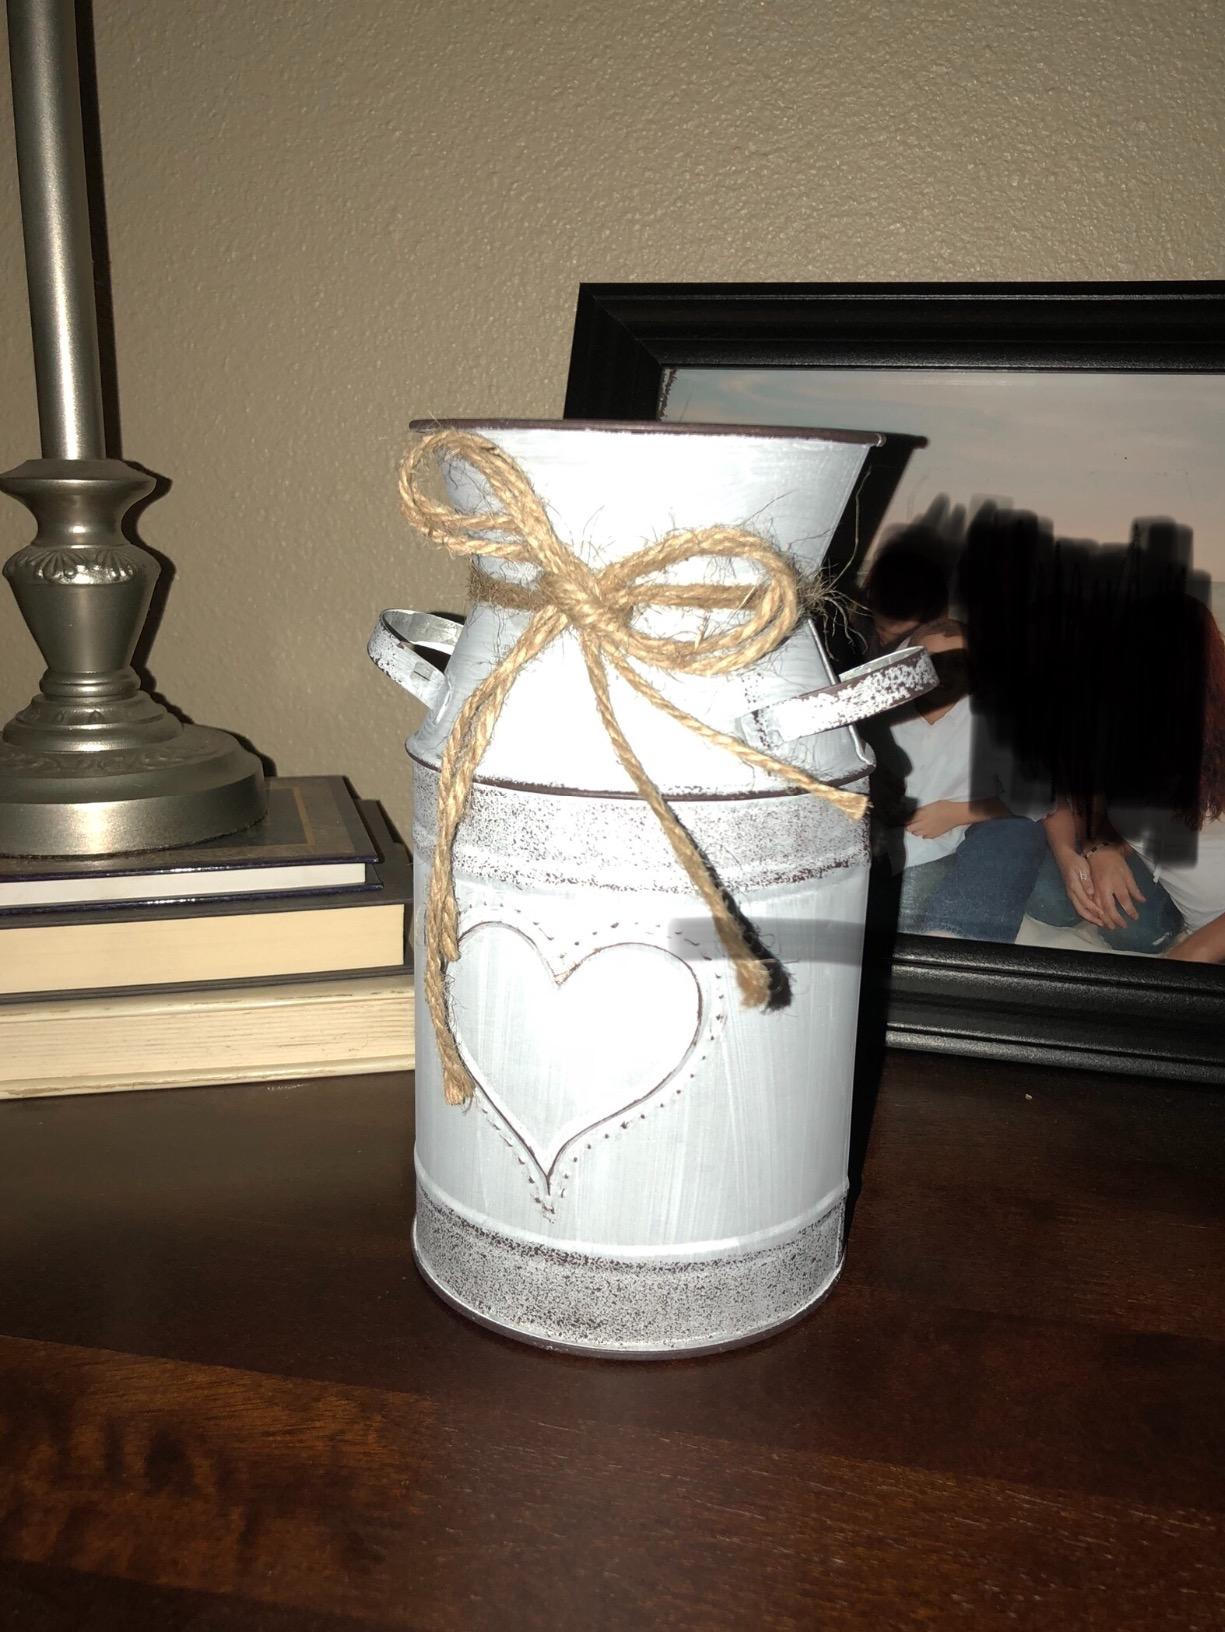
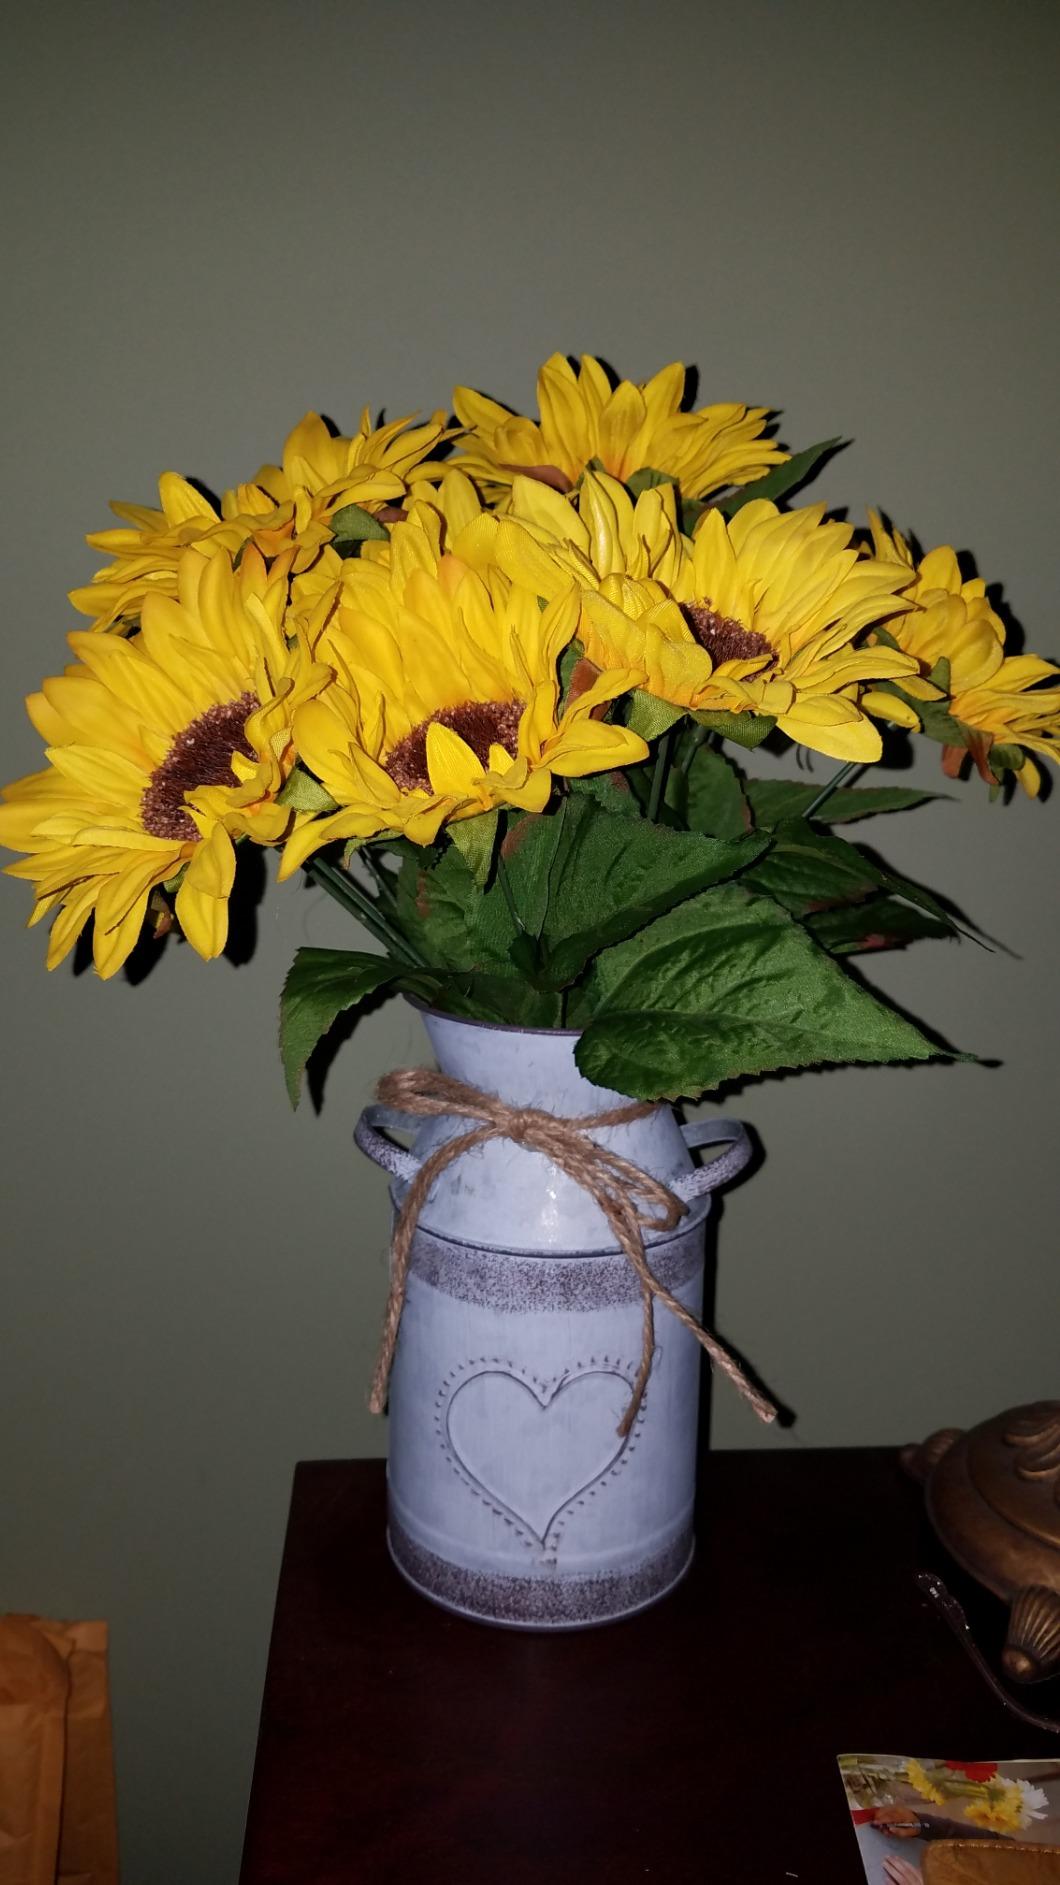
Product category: vase
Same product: yes